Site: brandenburg
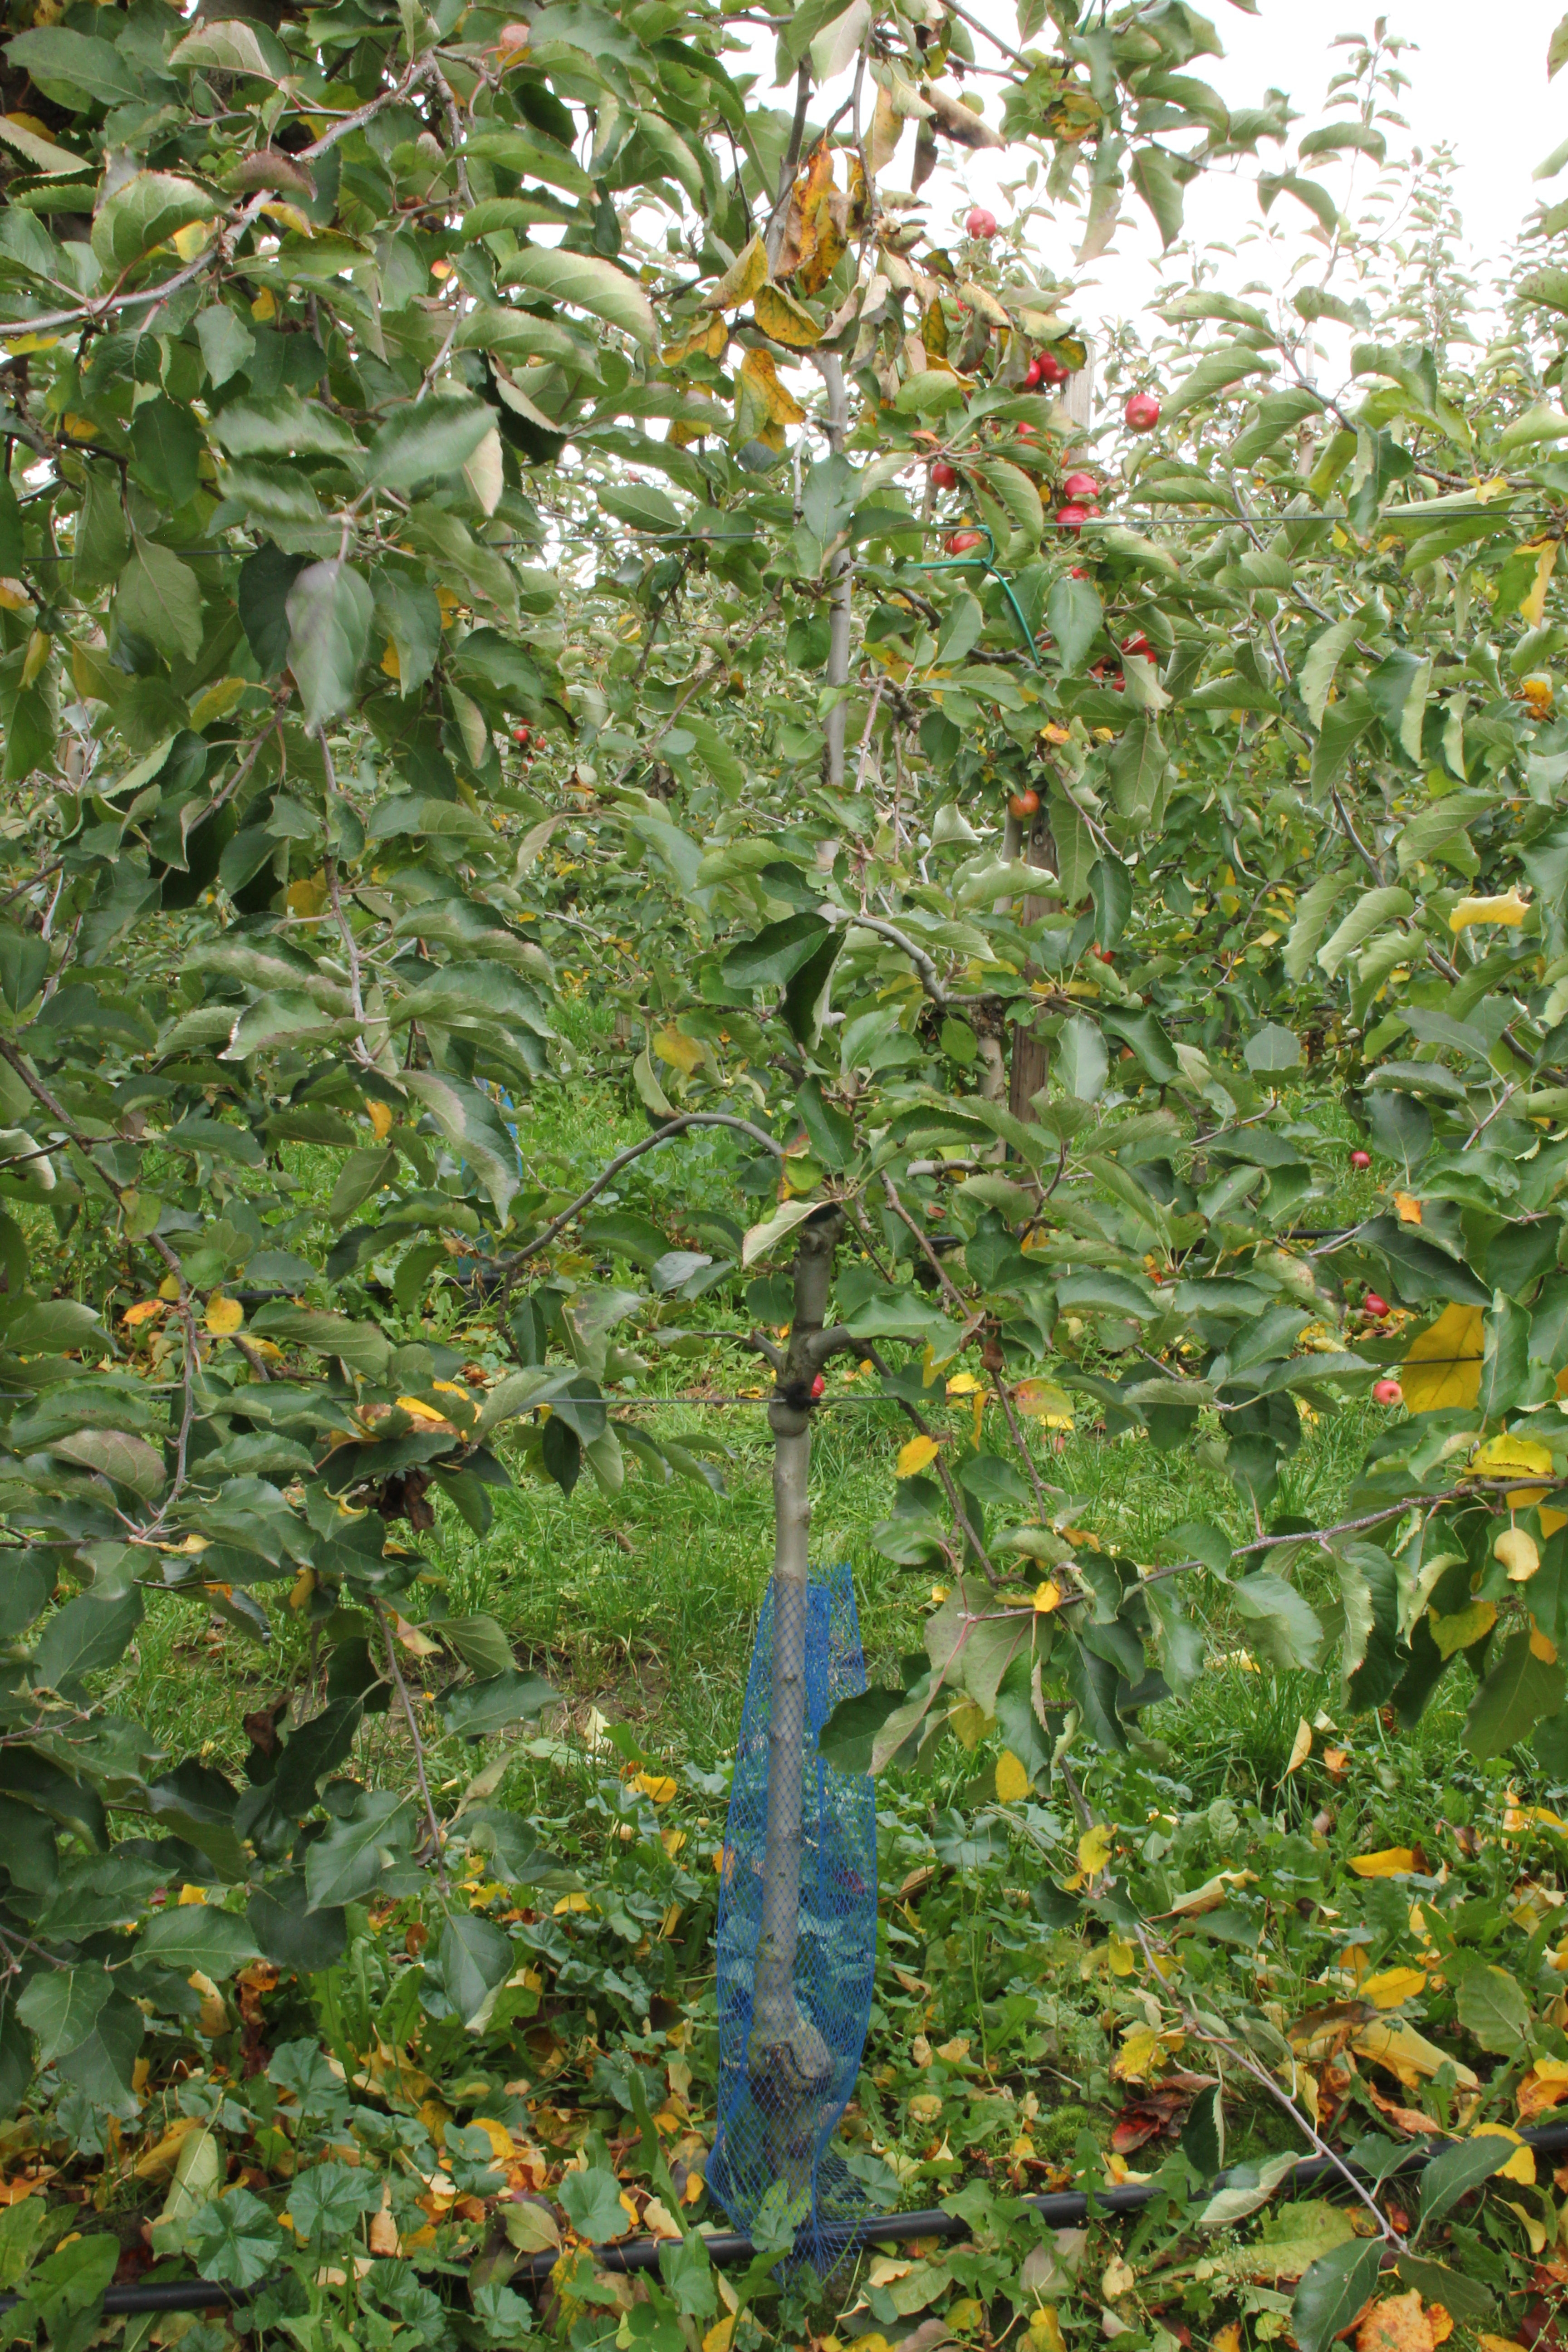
Growth stage (BBCH 91): Senescence, beginning of dormancy